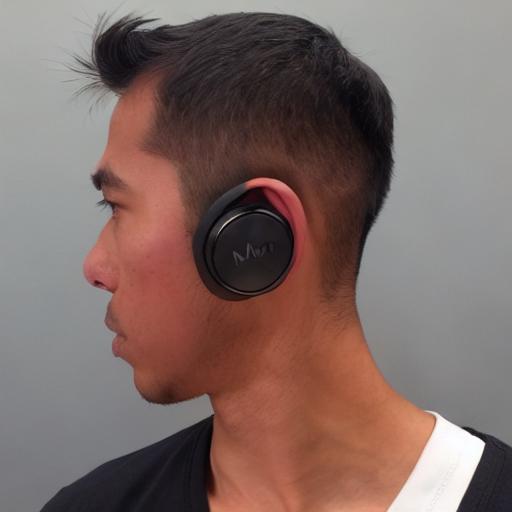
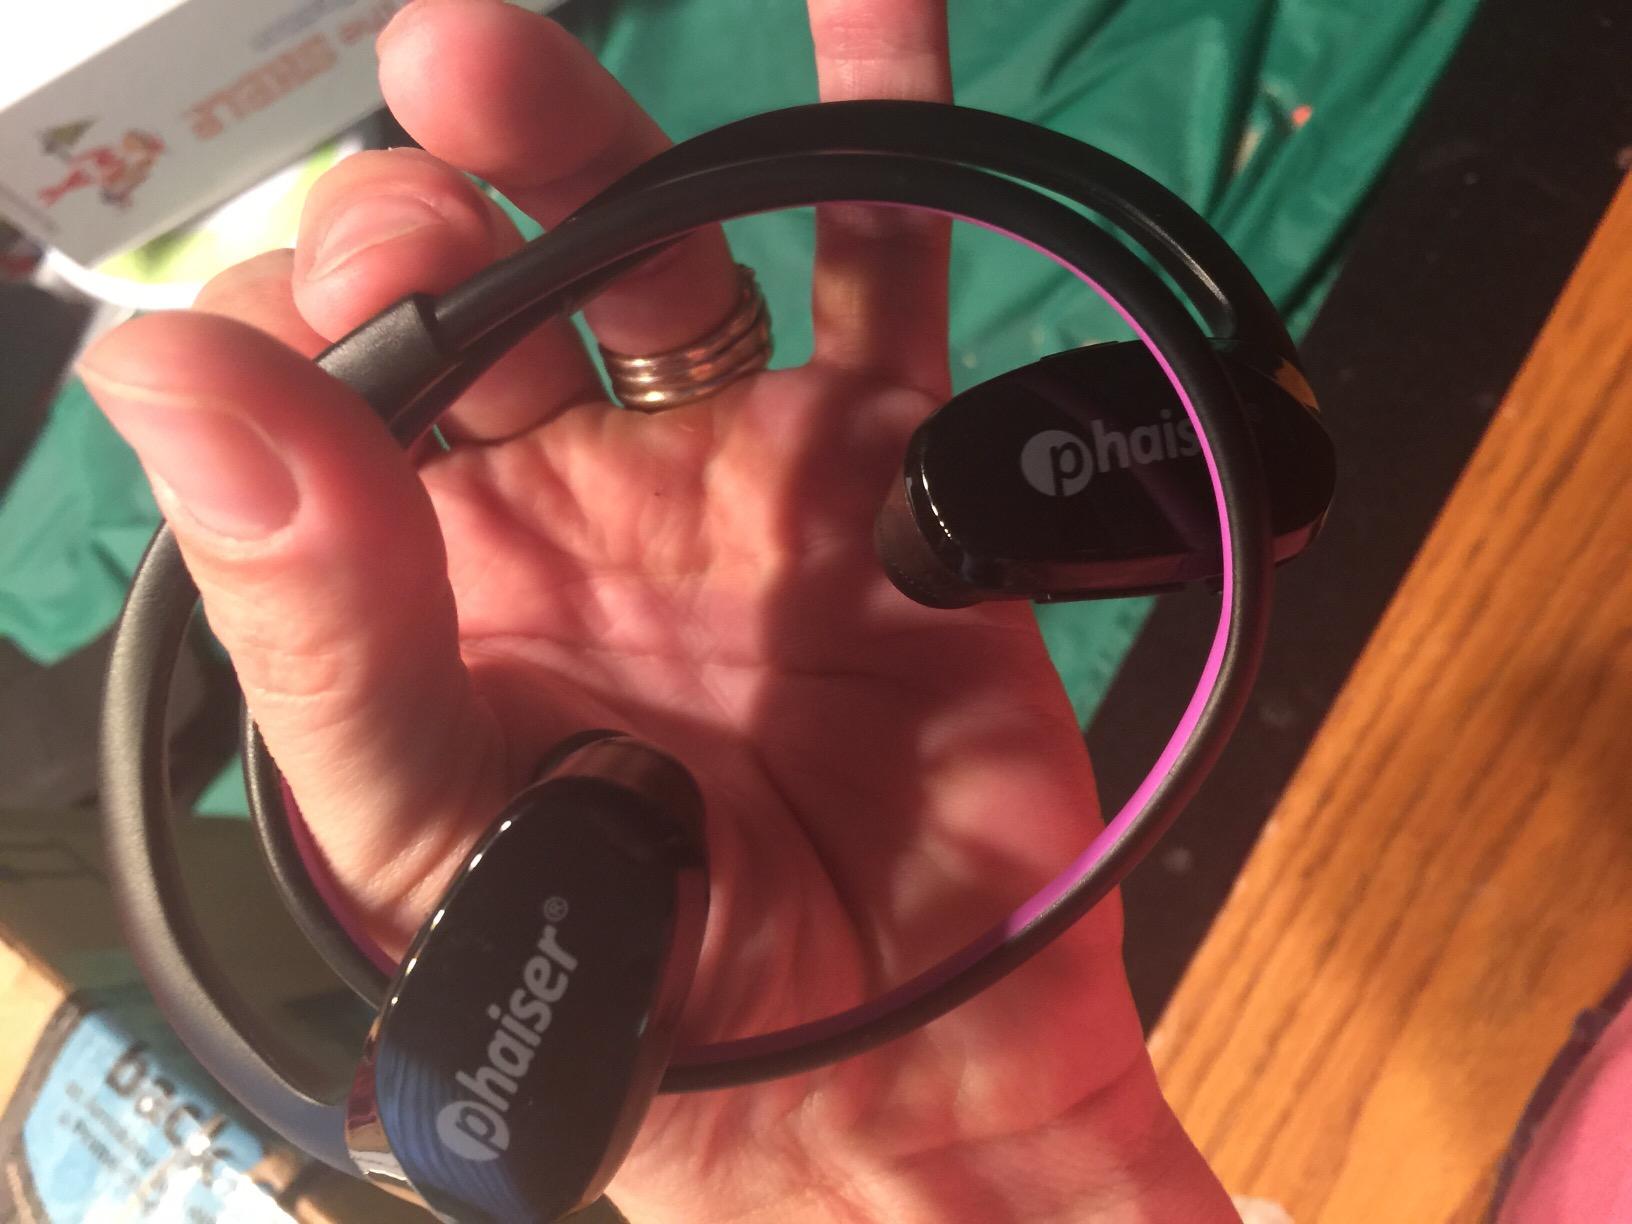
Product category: earbuds
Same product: no